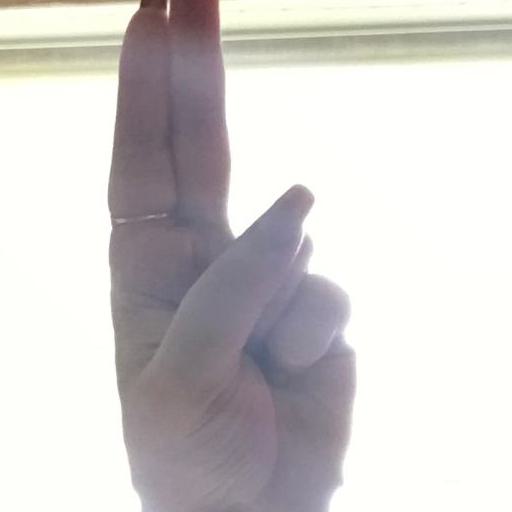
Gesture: two_up